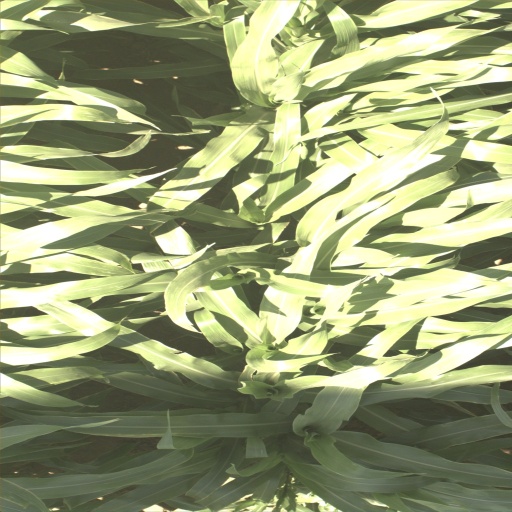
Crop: sorghum